History of opera

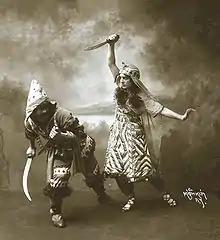
Giuseppe Bonfiglio and Rosina Galli in the "Polovtsian Dances" from the opera "Kniaz Igor" ("Prince Igor") by Aleksandr Borodin (1915)

In Italy, Romanticism had a markedly populist and nationalist component, in which opera was a means of political vindication for the unification of the peninsula, which would take place in 1870. It was the era of the "bel canto", of the showcasing of voices, especially soprano voices. Composers such as Rossini, Bellini and Donizetti were staunch defenders of "bel canto", at a time in Europe in general when the orchestra was becoming more and more prominent. However, classical "bel canto" came to a virtual end with Rossini, while Bellini and Donizetti introduced some innovations, such as the substitution of the "canto fiorito" for the "canto declamato", and the reservation of bel canto passages for moments of intensity, as in the "cabaletta" or the so-called "madness" arias, in any case with less vocal ornamentation.